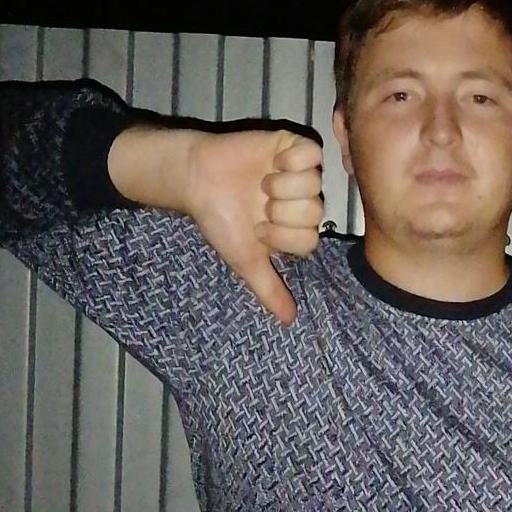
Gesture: dislike